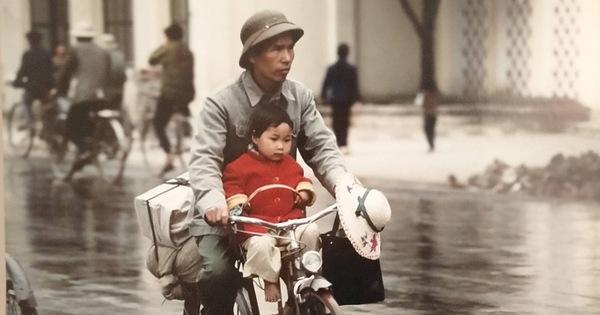
có một đứa bé mặc áo đỏ ngồi ở phía trước một người đàn ông